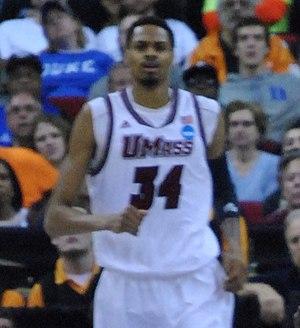
Raphiael Putney, né le 21 avril 1990, à Faimont, dans l'état de Virginie-Occidentale, est un joueur américain de basket-ball. Il évolue au poste d'Intérieur.